Treasure Trap

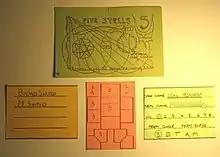
Cards & Stells used in the original Treasure Trap game

As in most role-playing games, players would assume a new identity (or character) during the game, each character having certain skills and abilities which were recorded on cards. Characters might join a guild, which was essentially a character class, giving them access to a particular set of skills. Players could progress through the guild hierarchy as their skills developed.